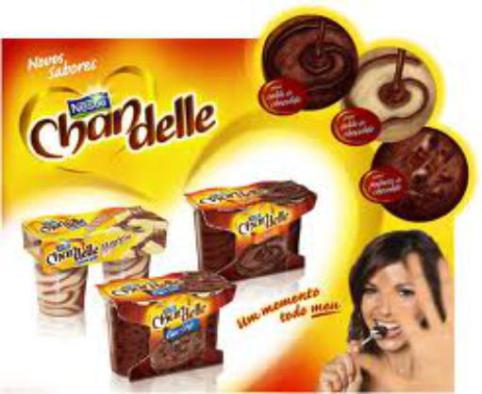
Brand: chandelle
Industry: Food